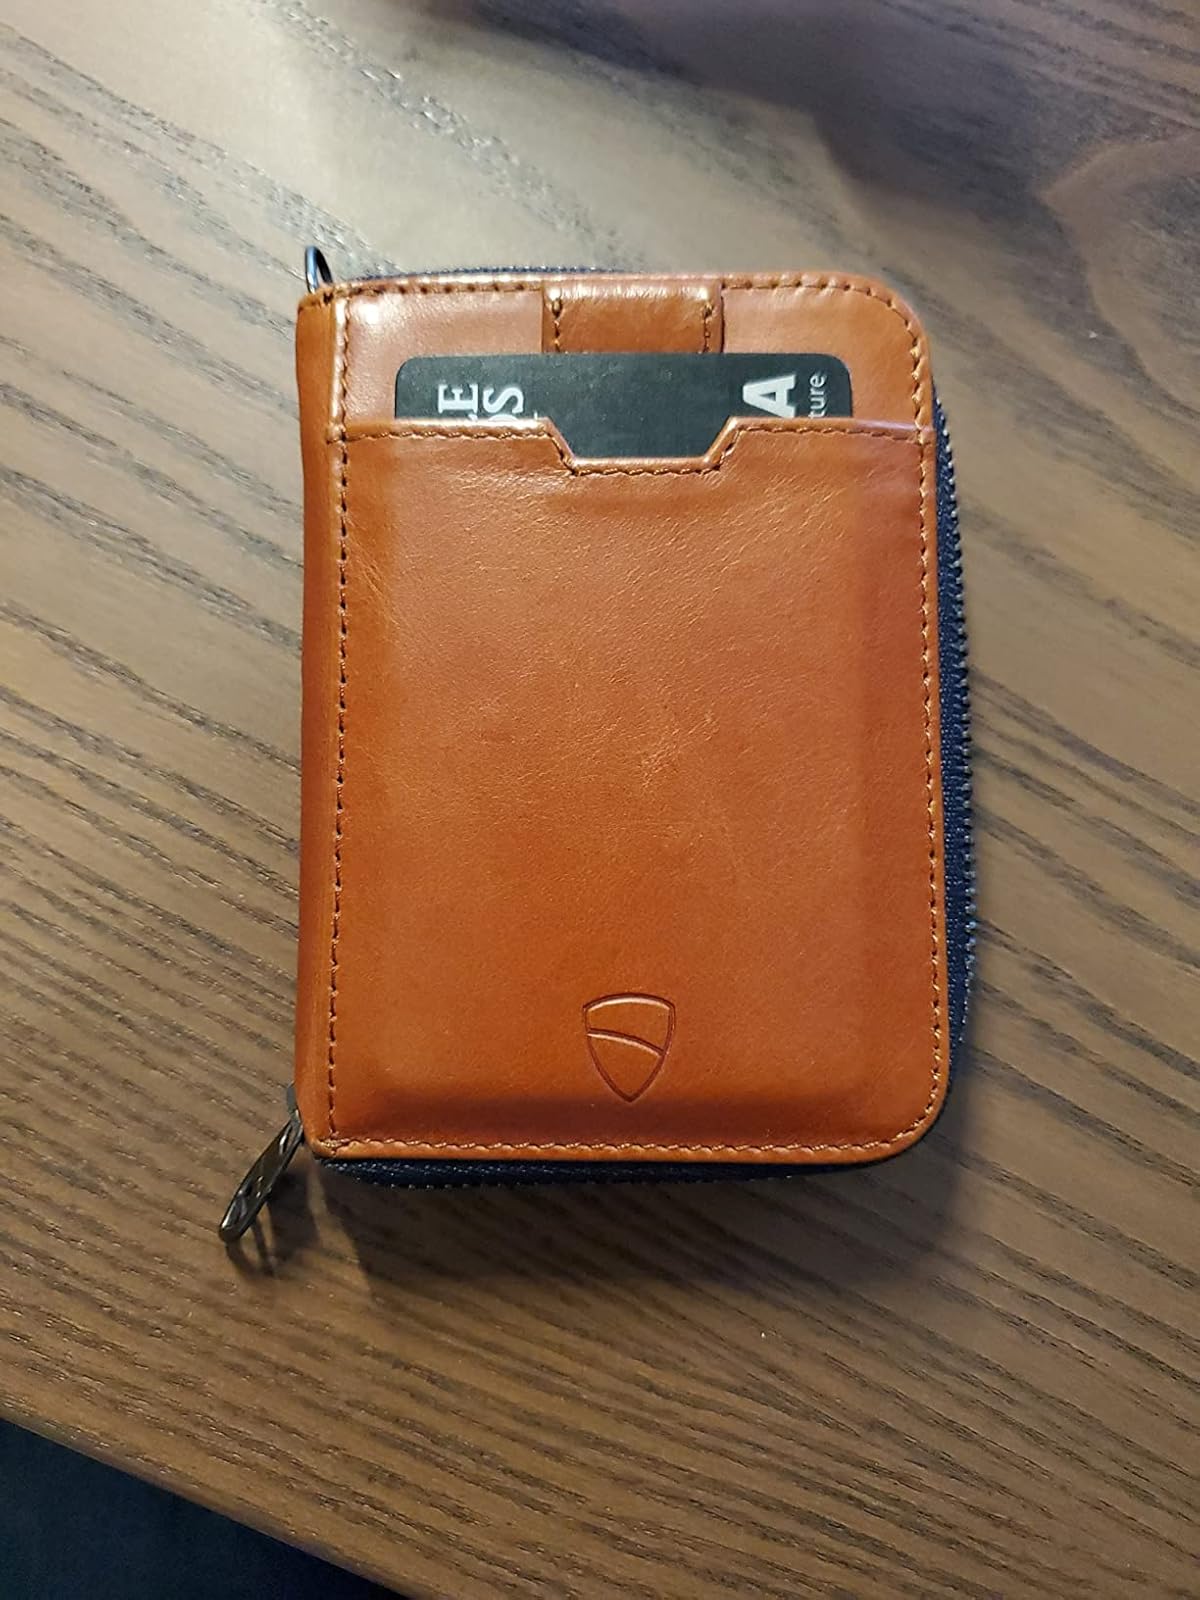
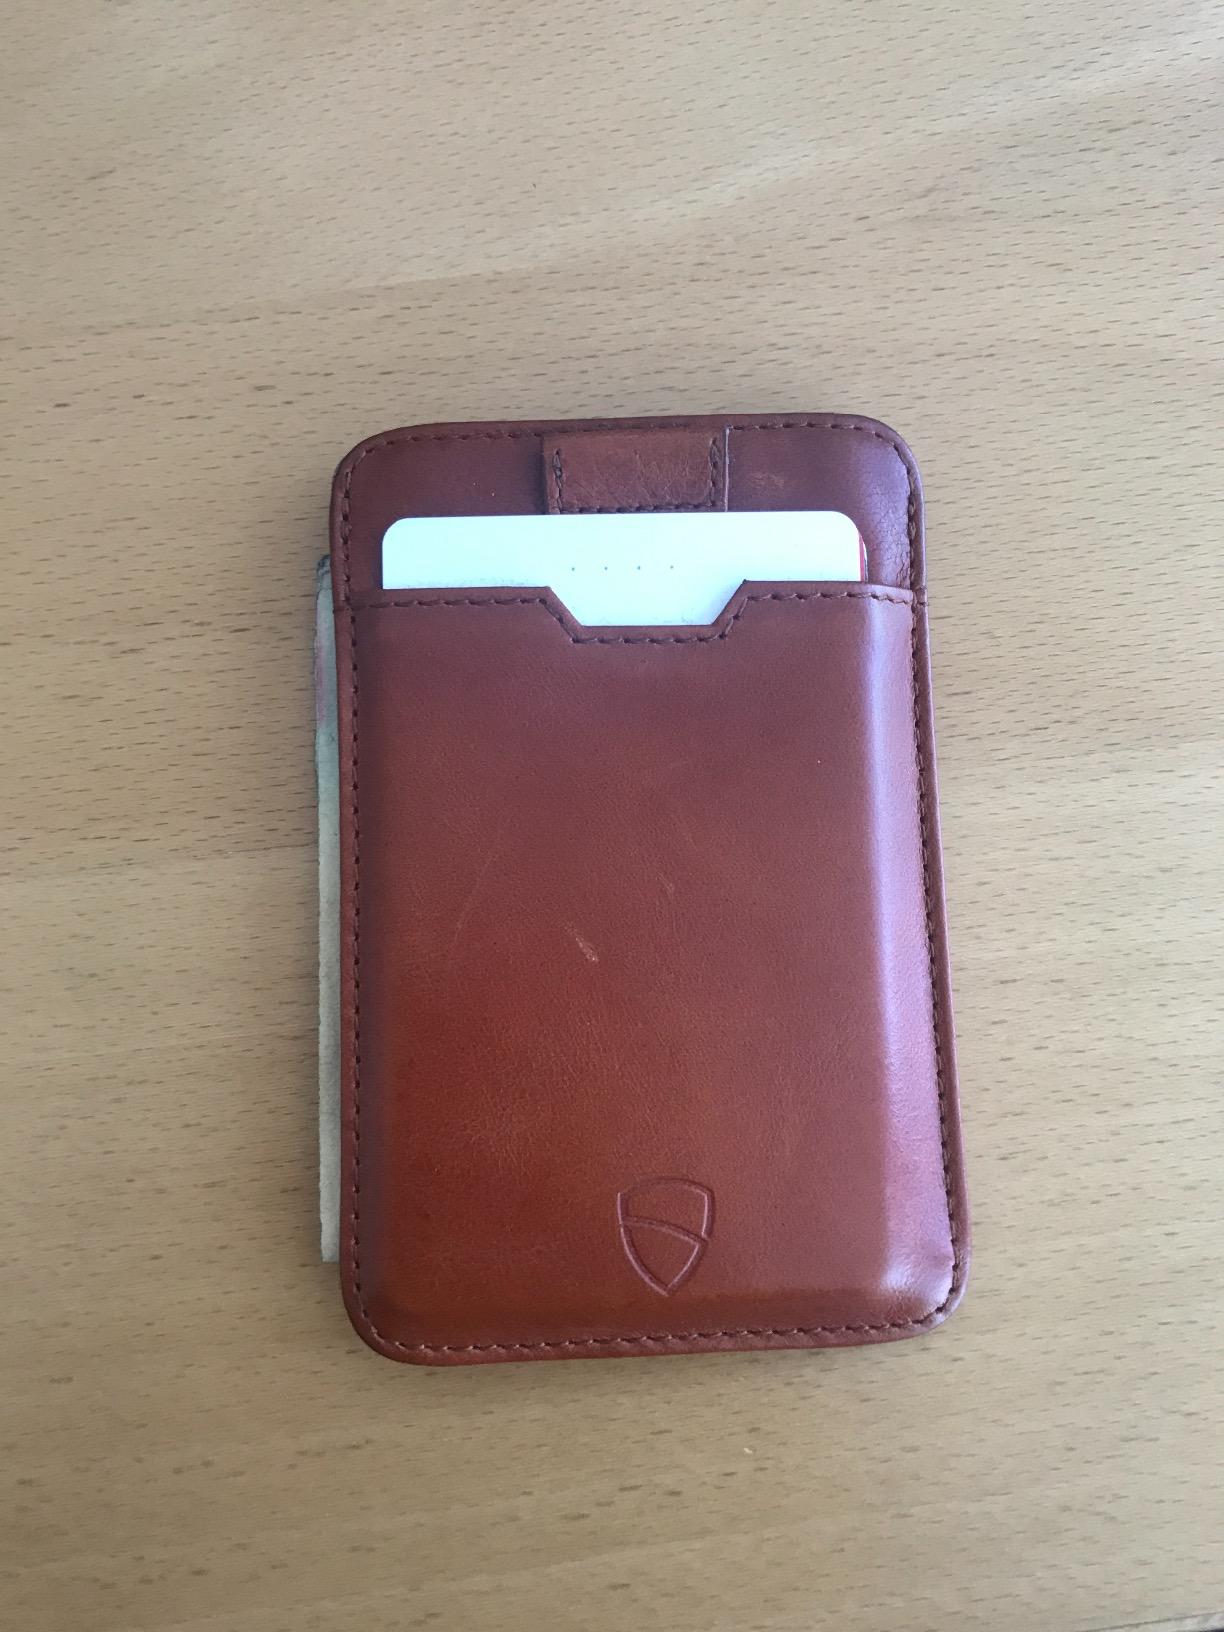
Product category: accessories_wallet
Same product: no